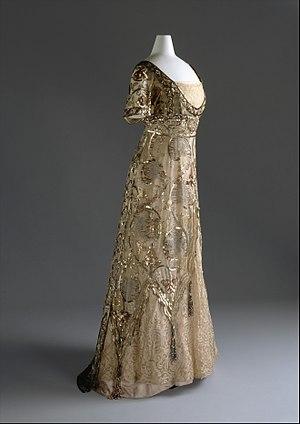
La condition des femmes à la Belle Époque est marquée par des changements politiques et sociaux affectant les femmes occidentales de façon disparate. La majorité des femmes voient perdurer un système multiséculaire où la question de l'émancipation ne se pose pas et dont les missions sont d'assurer les tâches familiales et la maternité. Les femmes occidentales pauvres qui travaillent comme ouvrières font face, avec l'avènement de la seconde révolution industrielle à des charges contraignantes, dans des conditions souvent exténuantes et sous-payées, avec l'apparition de la division sexuelle du travail. La transition démographique touche en Europe toutes les classes sociales, qui voient diminuer le taux de natalité. En revanche, dans la bourgeoisie et l'aristocratie des grandes villes occidentales s'opèrent d'autres mutations de structure : le rôle de femme au foyer devient la norme, et même un objectif stratégique en raison de la quasi-impossibilité pour les femmes d'obtenir un salaire décent.
Callot Sœurs est le nom d'une maison de haute couture française ouverte en 1895, 24 rue Taitbout à Paris dans le 9ᵉ arrondissement par les quatre sœurs Callot : Marie Callot-Gerber, Marthe Callot-Bertrand, Regina Callot-Tennyson-Chantrell et Joséphine Callot-Crimont.